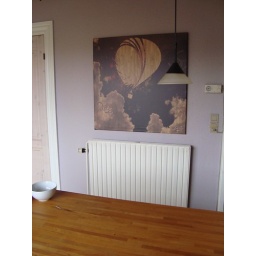
"A little thing" in kitchen with matching table